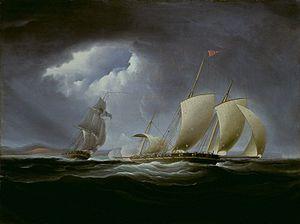
Le premier combat naval de Tripoli est livré le 1ᵉʳ août 1801 pendant la guerre de la côte des barbaresques entre la goélette Enterprise de l'United States Navy et la polacre tripolitaine Tripoli près de la côte des Barbaresques.